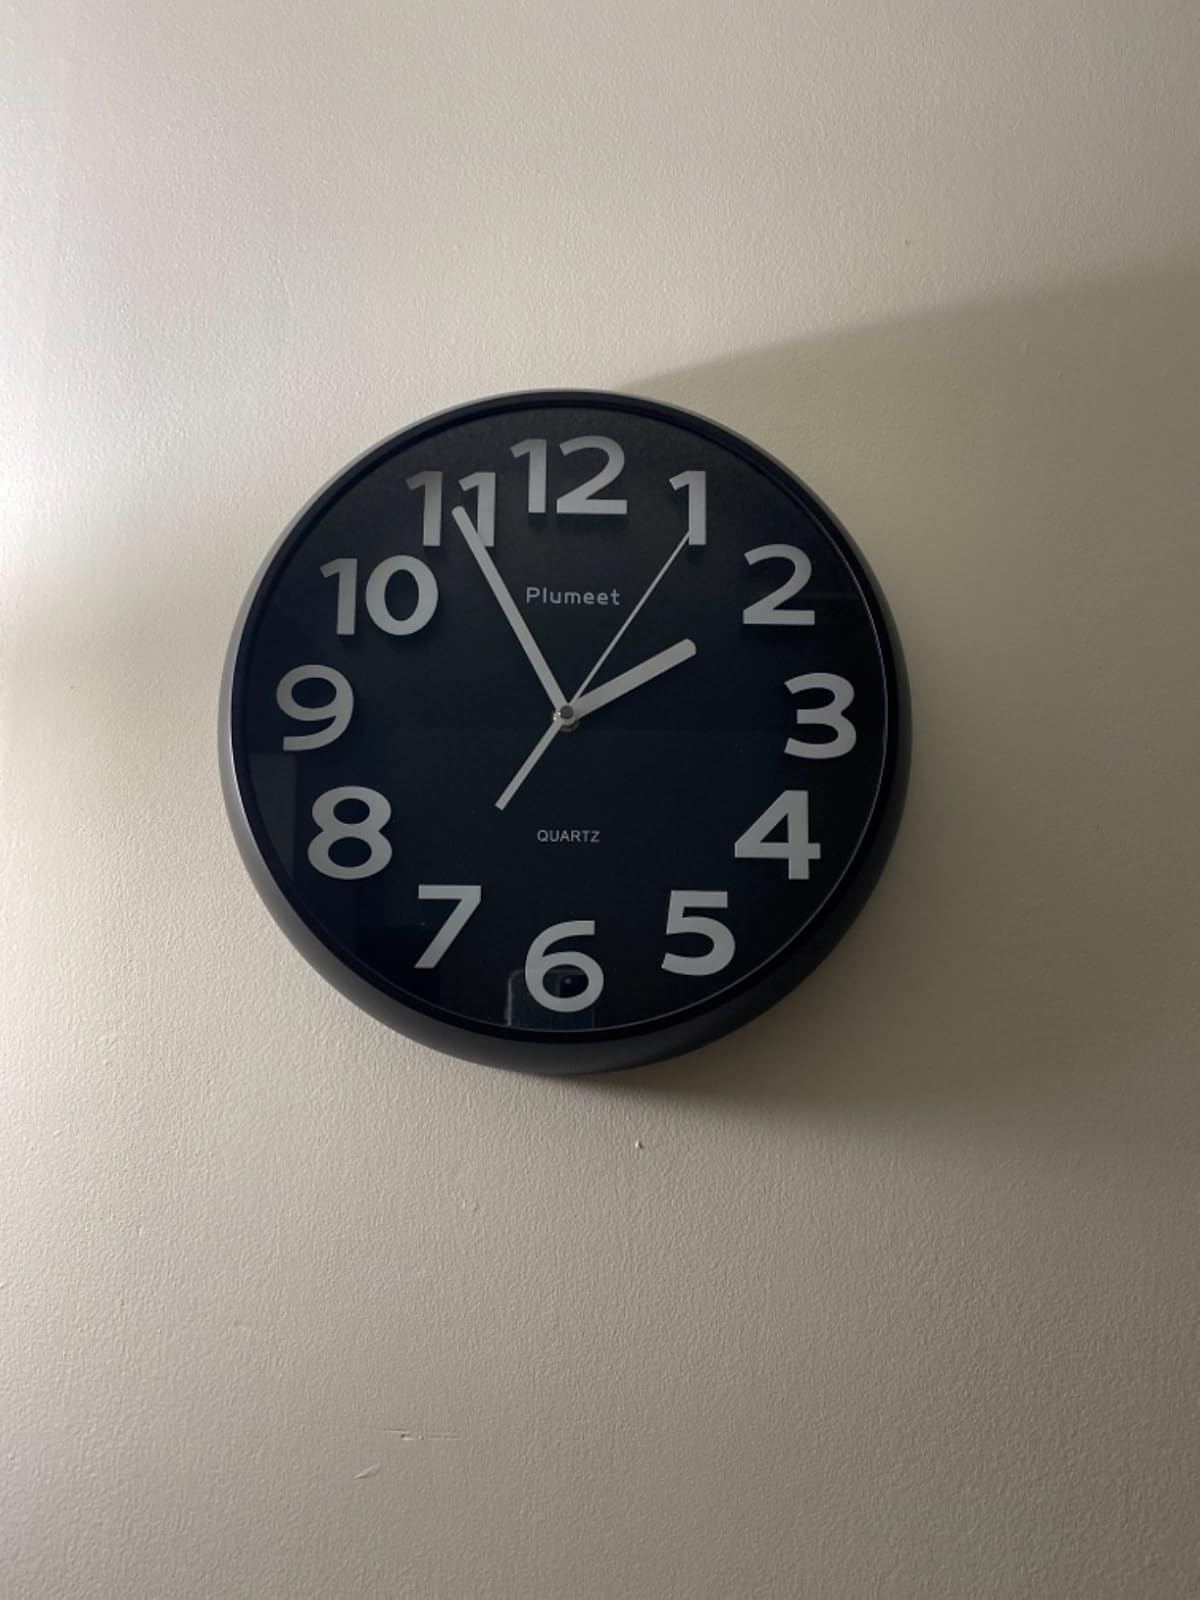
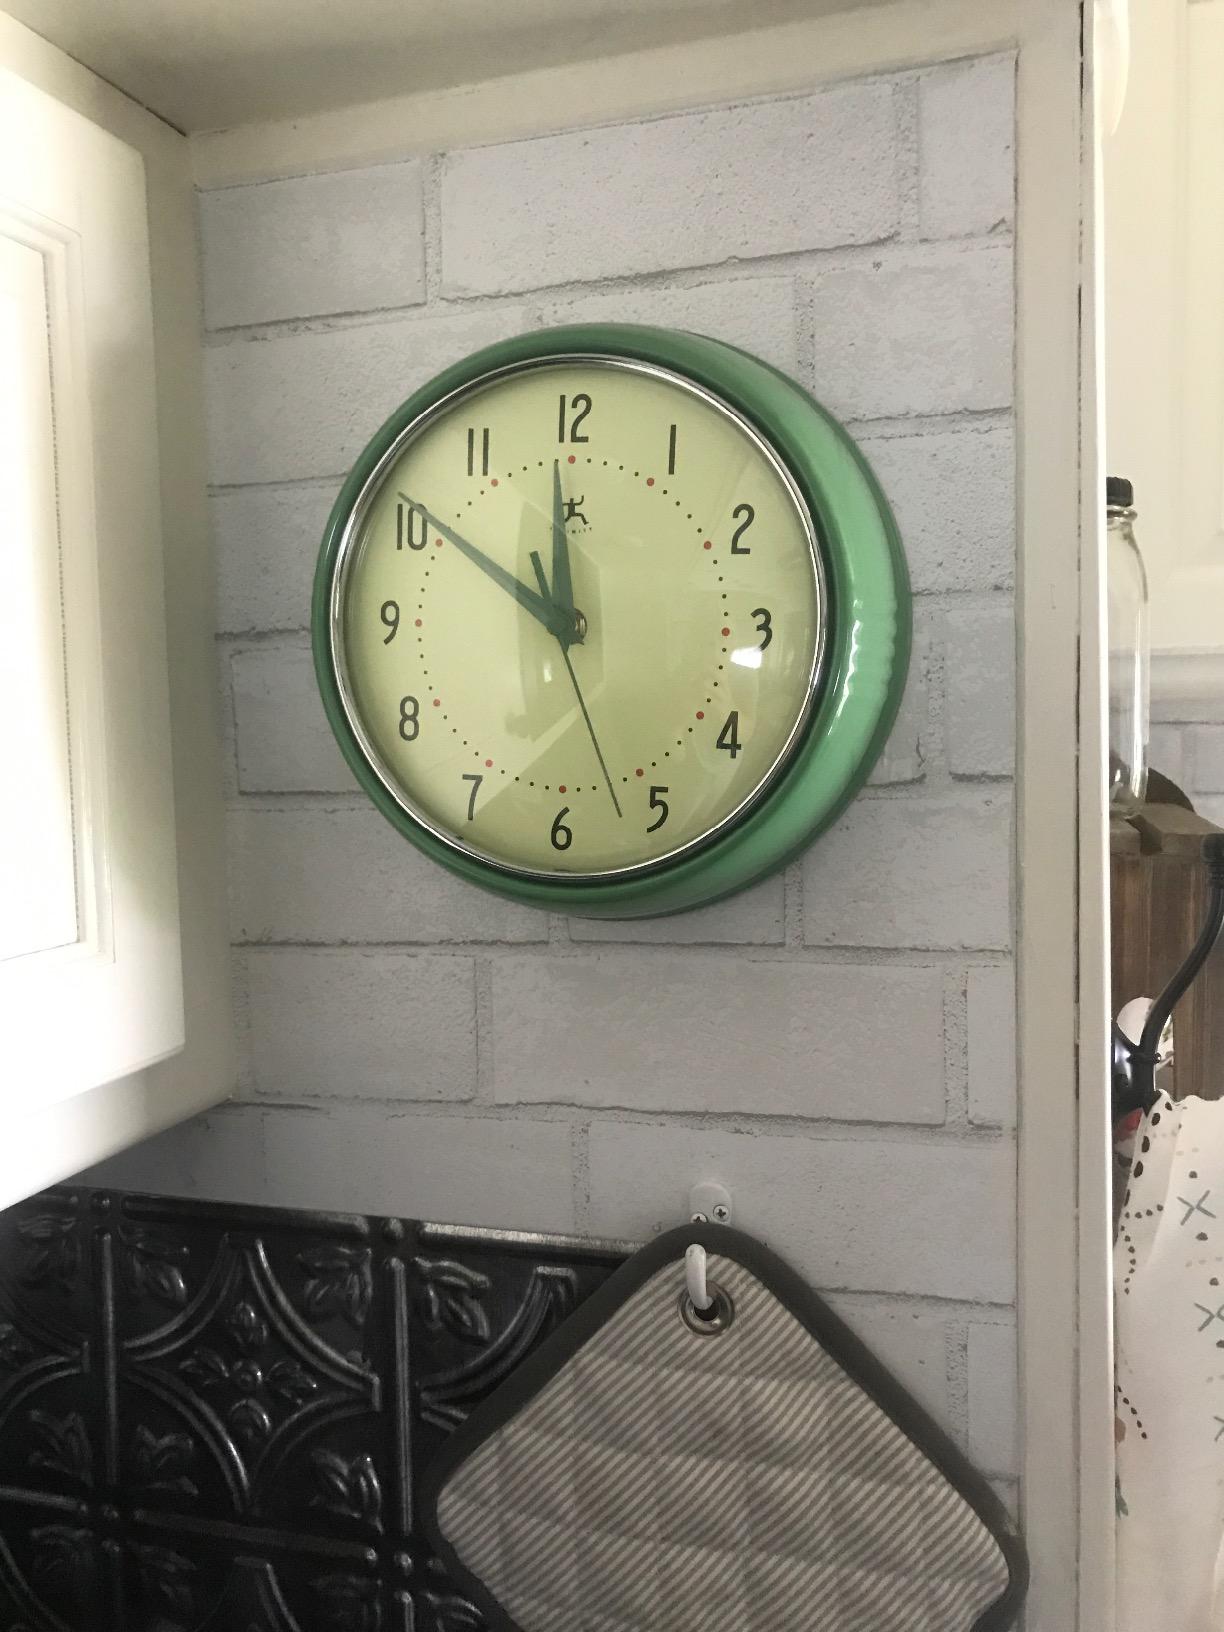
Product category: clock
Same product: no